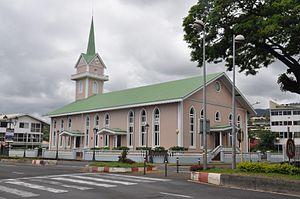
Temple de Paofai à Papeete